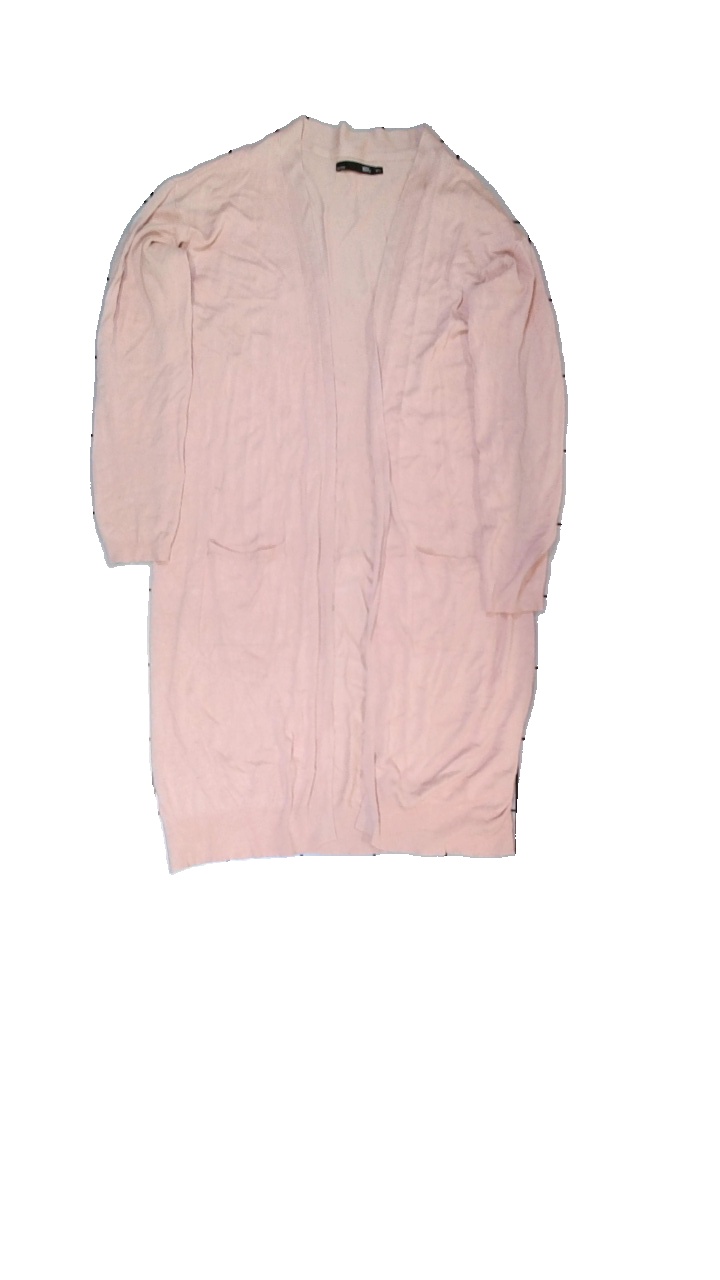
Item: Cardigan (Ladies)
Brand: Lager 157
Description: lång cardigan med fickor
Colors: Pink
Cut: V-collar
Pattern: Other
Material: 72% bomull 28% ull
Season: All
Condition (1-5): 3
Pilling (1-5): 3
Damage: smuts fläck och nopprigt
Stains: Minor
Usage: Export
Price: <50